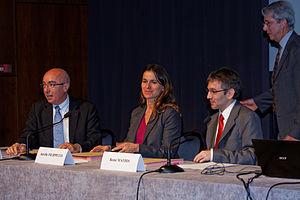
SemanticPedia est une plateforme issue d'une convention tripartite signée entre le ministère de la Culture et de la Communication, l'Inria et Wikimédia France.